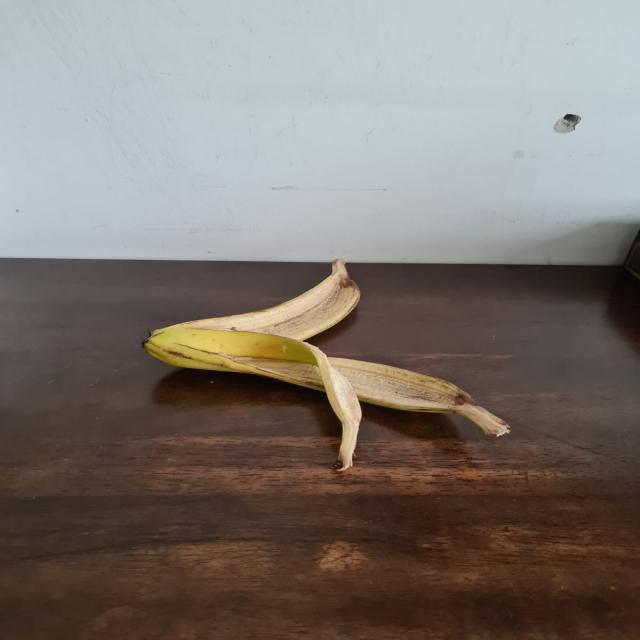
Label: bananas